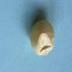
Maize quality: Good